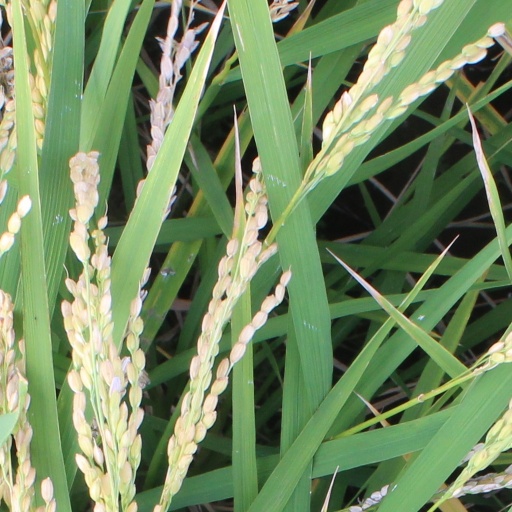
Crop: rice